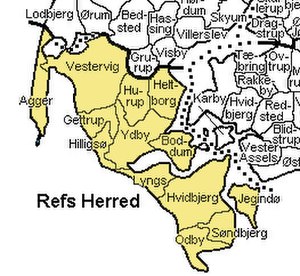
Refs Herred
Refs Herred var et herred i det tidligere Thisted Amt. Tidligere hørte Thyborøn Sogn med til Vestervig-Agger Kommune men i 1954 overgik sognet til Vandfuld Herred i Ringkøbing Amt.